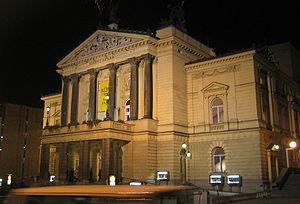
L’Opéra d’État de Prague est un opéra de 1041 places situé à Prague, en Tchéquie. Il abrite une troupe de ballet et d'opéra parmi les plus reconnues en Europe. À ne pas confondre avec le Théâtre des États de Prague.
Le Théâtre national, situé quai Masaryk à Prague est le plus célèbre théâtre de la République tchèque. Son importance culturelle et symbolique est centrale dans les cent dernières années de l'histoire la nation tchèque en particulier dans la deuxième moitié du XIXᵉ siècle lors de la Renaissance nationale tchèque.